Theater Rigiblick

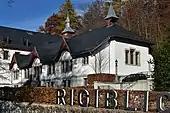
"Theatersaal"

The "Rigiblick" building was built near the upper terminus of the present Seilbahn Rigiblick to house a restaurant with terrace and a large hall. It quickly became a social meeting place and a popular destination. In 1914 the Zürcher Frauenverein (literally: Zürich Women's Association) bought the building complex, which remained until 1976 in its possession, and then went over to the city government of Zürich. The hall was henceforth utilized primarily as a rehearsal room. Then there were plans to core the hall, intentionally to incorporate student housing.